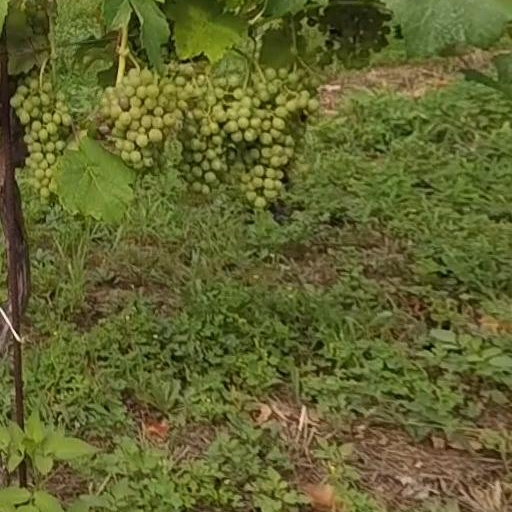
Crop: grape